Pankaj Kapur

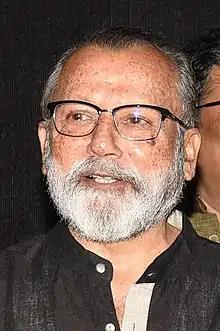
Kapur in 2022

Pankaj Kapur (born 29 May 1954) is an Indian actor who has worked in Hindi theatre, television and films. Recipient of a Filmfare Award and three National Film Awards, his most acclaimed film roles include that of Inspector P.K. in "Raakh" (1989), Dr. Dipankar Roy in "Ek Doctor Ki Maut" (1991) and Abba ji in "Maqbool" (2004), the latter based on Shakespeare's King Duncan in Vishal Bhardwaj's adaptation of "Macbeth".